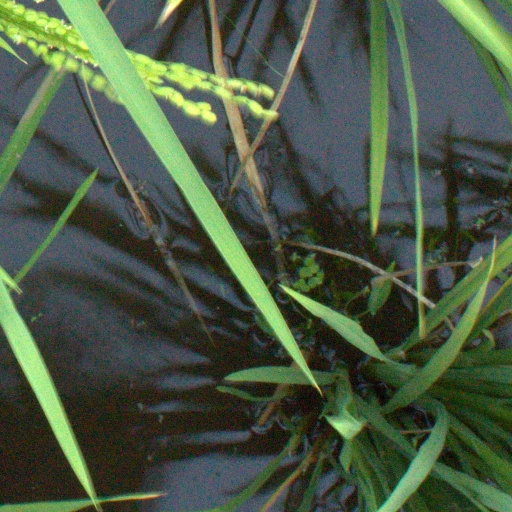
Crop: rice